Kükenthaløya

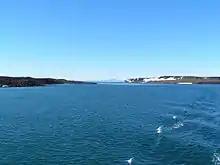
View of Heleysundet near Kükenthaløya

Kükenthaløya is an island between Barentsøya and Olav V Land, Svalbard. It is located south of the strait Heleysundet and north of Ormholet, at the inner part of Ginevra Bay. The island is named after German zoologist and Arctic explorer Willy Kükenthal.